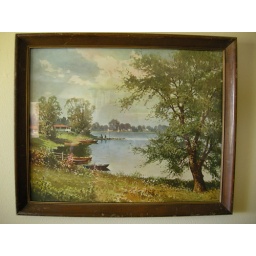
22&amp;quot; X 18&amp;quot; Print in wooden frame. Summer lake scene with boats on the bank. Mid-West atmosphere. $15